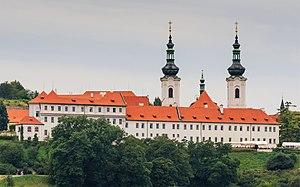
Le monastère de Strahov, situé à Prague, est l'un des plus anciens monastères de la République tchèque. Il abrite notamment une célèbre bibliothèque baroque.